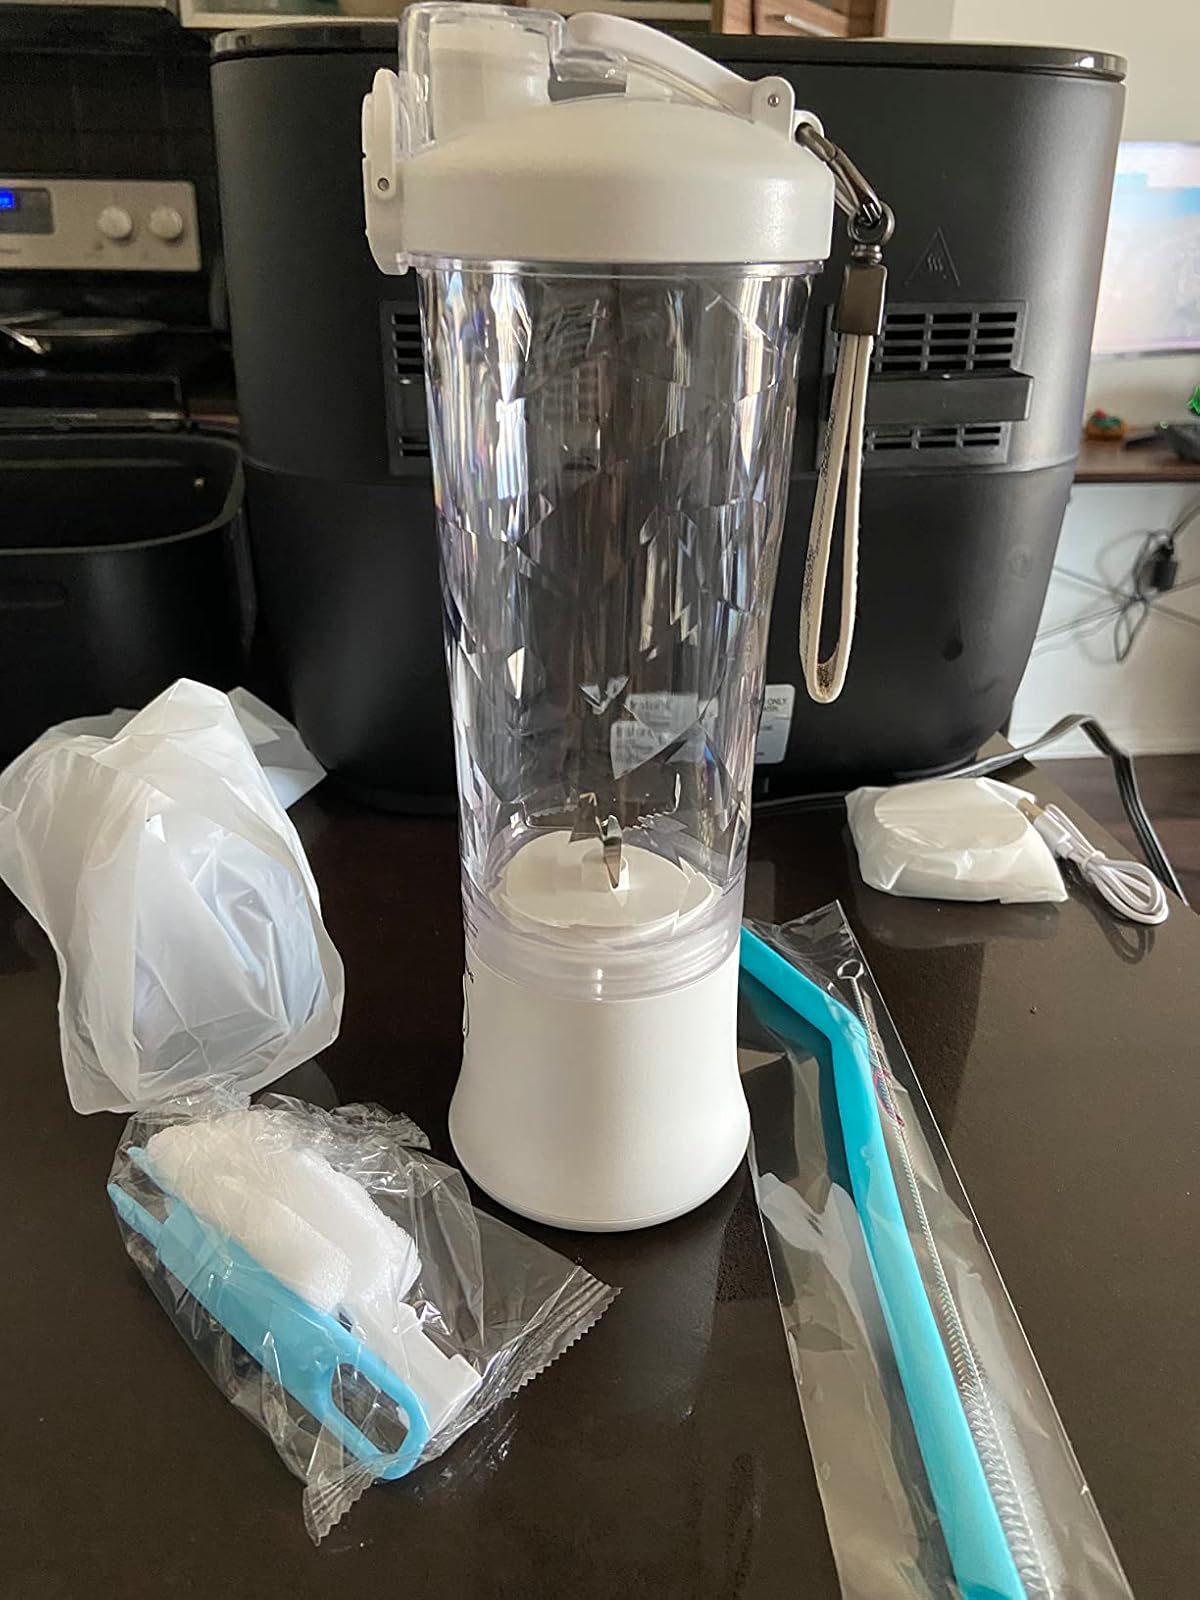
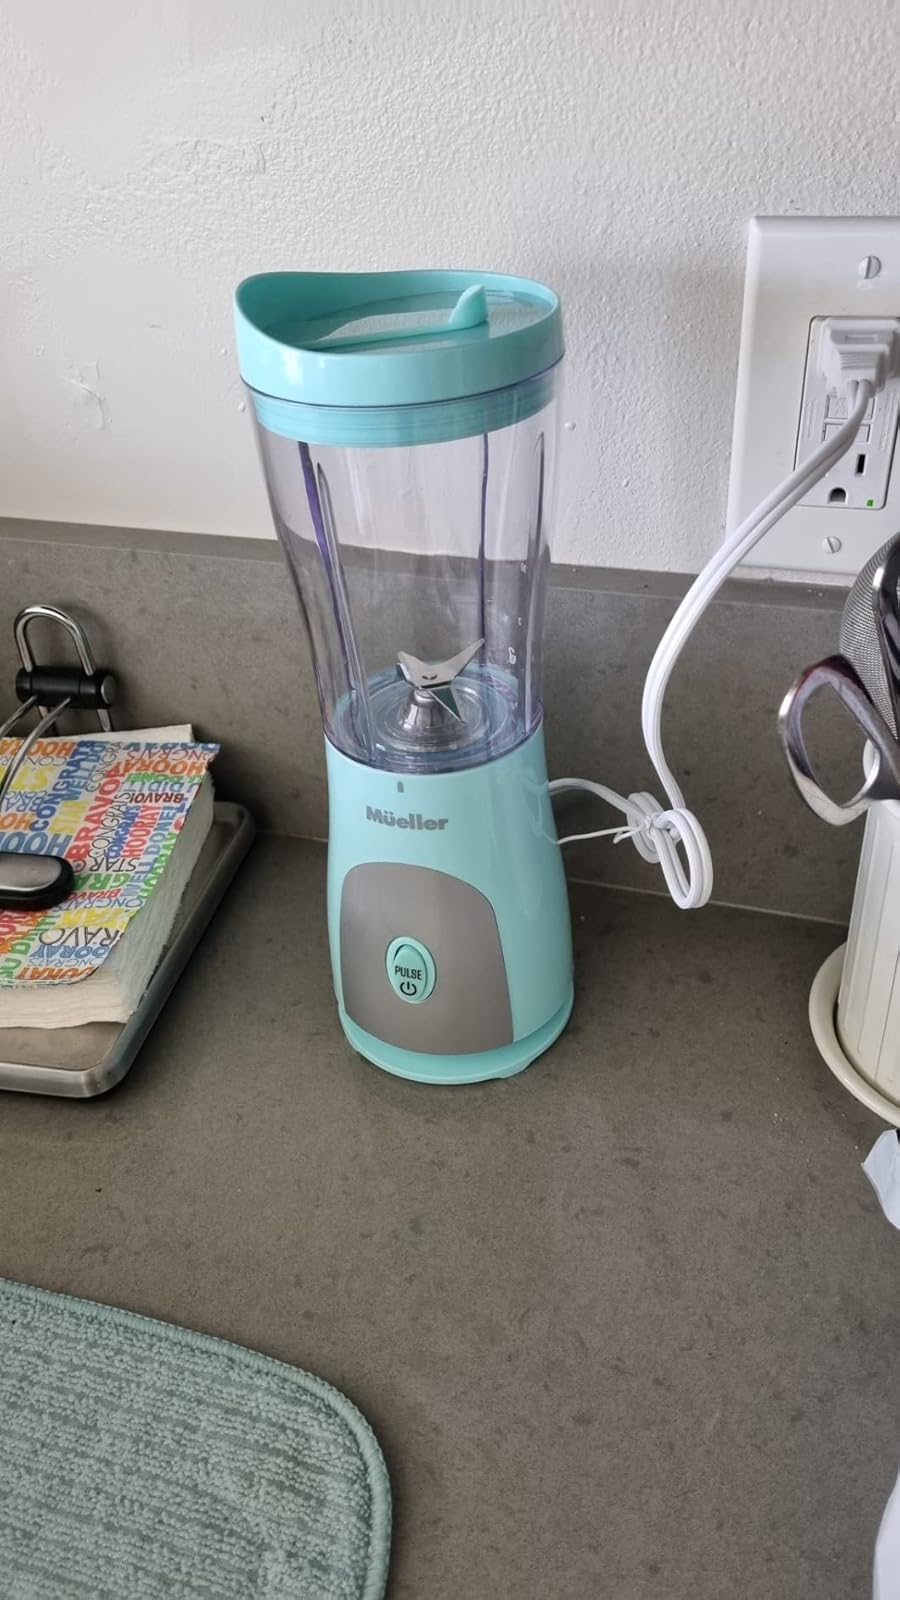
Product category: items_blender
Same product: no